Realmonte

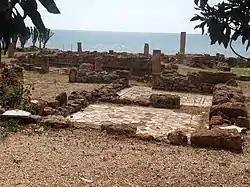
Roman villa of Realmonte

The large and elaborate Roman villa of Realmonte (also called Durrueli) is located on the coast. In Roman times this would have represented the seat of a large estate or "latifundia". Excavations have recently revealed more of the extent and history of the site.